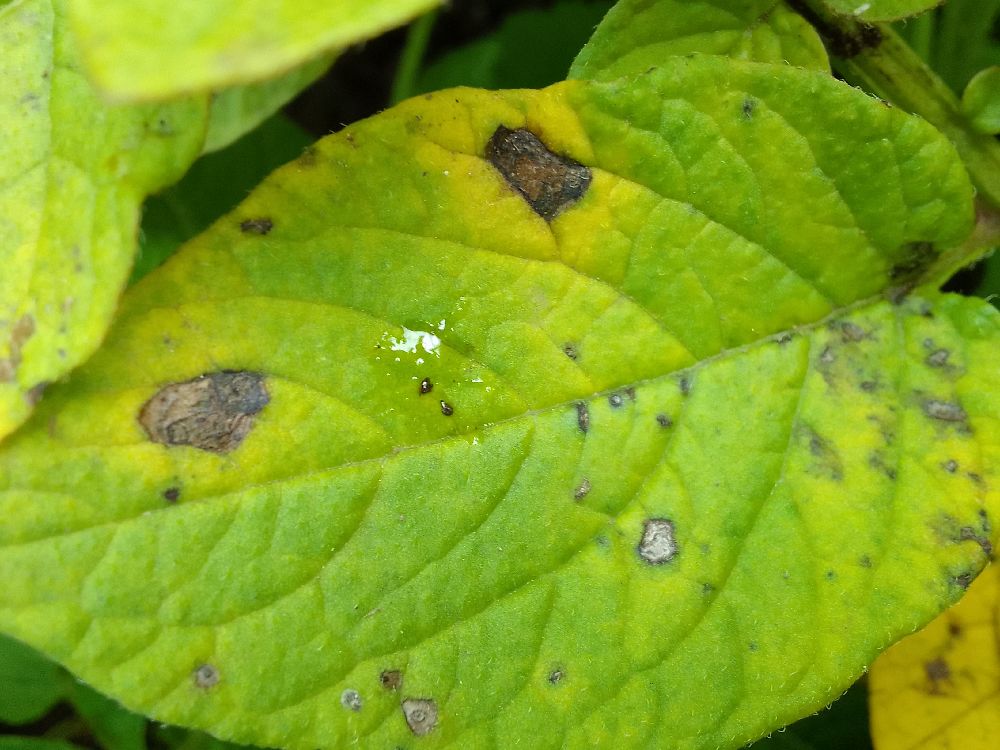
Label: Early blight